Embargo Act of 1807

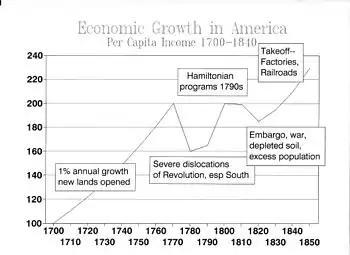
The economical impact of the embargo can be seen from this graph showing growth of the U.S. economy.

British impressment of sailors from American merchantmen humiliated the United States, showing it unable to protect its ships and sailors. The Royal Navy's impressment of American seamen increased sharply after 1803, causing bitter anger in the U.S. On June 21, 1807, the American warship USS "Chesapeake" was boarded on the high seas off the coast of Norfolk, Virginia by the British warship HMS "Leopard". The "Chesapeake" had been carrying four deserters from the Royal Navy, three of them American and one British. The four deserters, who had been issued American papers, were removed from the "Chesapeake" and taken to Halifax, Nova Scotia, where the lone Briton was hanged. The three Americans were initially sentenced to 500 lashes. American diplomatic pressure led Britain to return them with no punishment. But an outraged American public demanded action, and President Jefferson ordered all British warships out of U.S. waters.